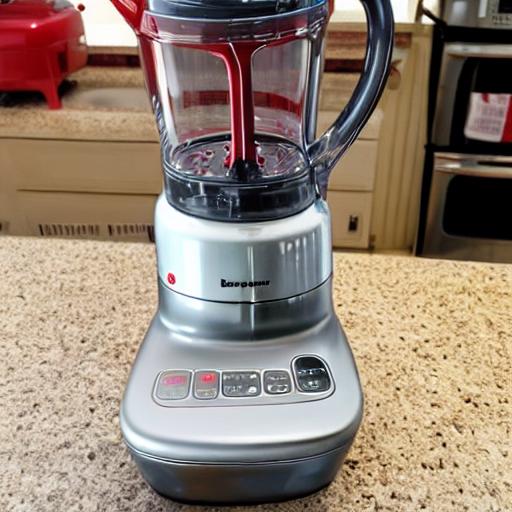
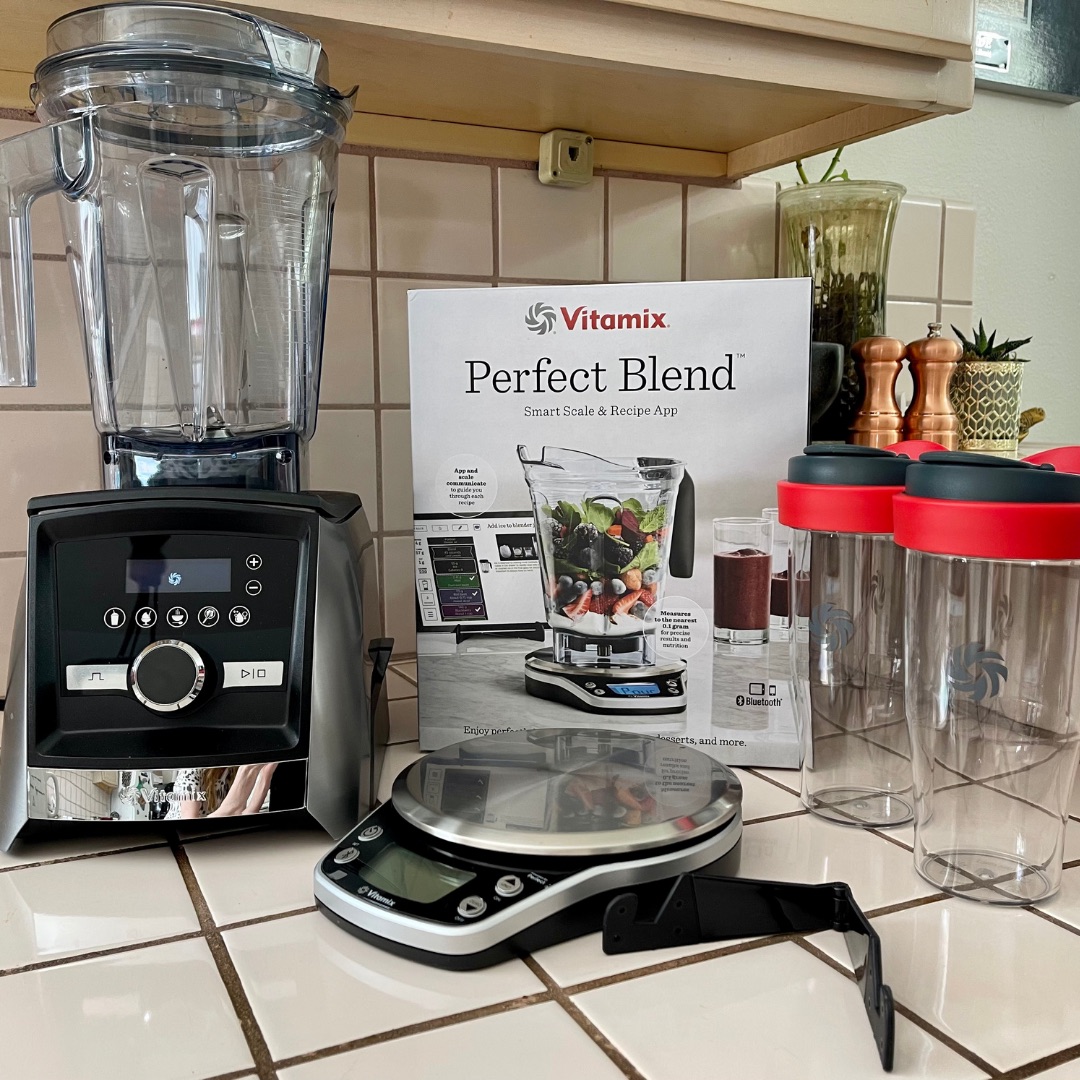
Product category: items_blender
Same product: no